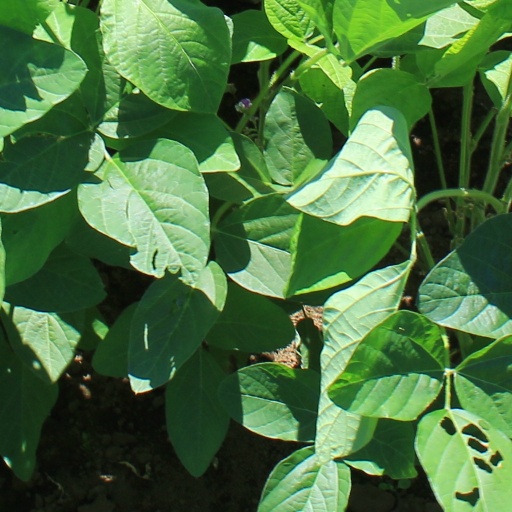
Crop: soybean